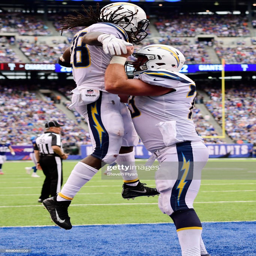
# is congratulated by his # after scoring a fourth quarter touchdown against sports team during a game .